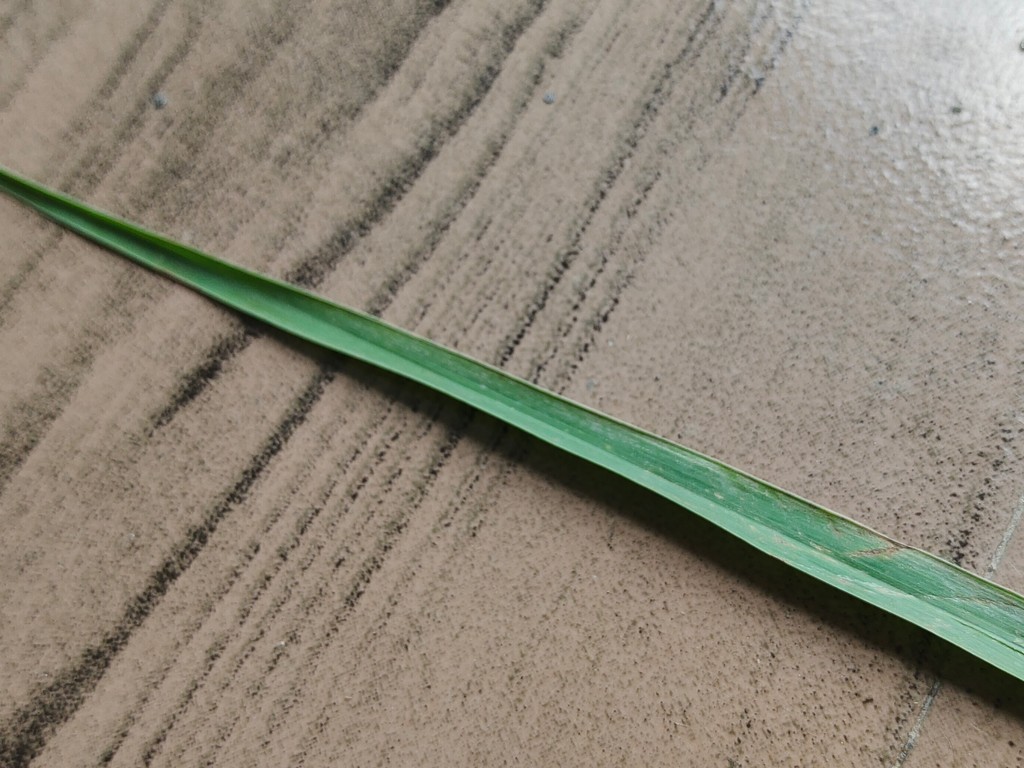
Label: Unhealthy